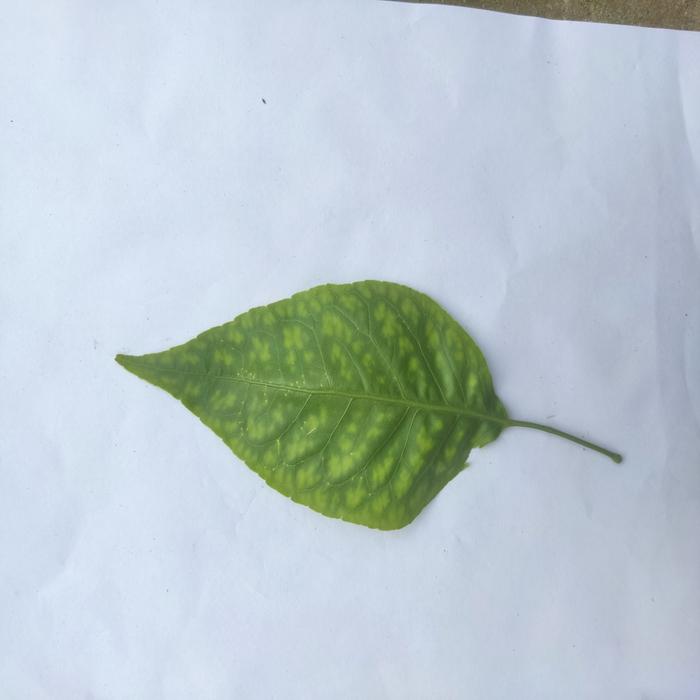
Crop: Aegle Marmelos
Leaf condition: Leaf_Spot